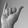
ASL letter: Y